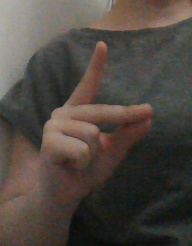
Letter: ta